Bilqees Kaur

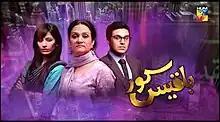

Bilqees Kaur is a Pakistani drama serial directed by Adnan Ahmad, written by Faiza Iftikhar, and produced by Momina Duraid. It aired from 15 April 2012 to 26 August 2012 on Hum TV. Set in New York City, Karachi, Lahore, and Gujranwala, the serial focuses on a conservative Pakistani family living in New York whose domineering matriarch finally finds her match in her youngest daughter-in-law.